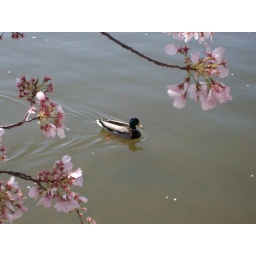
duck swimming under cherry blossom trees